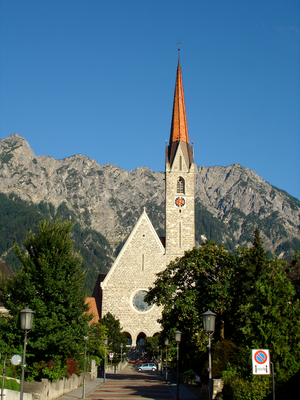
Schaan est une ville du Liechtenstein, et la commune la plus peuplée de ce pays.